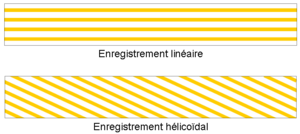
bande magnétique
La bande magnétique est un support permettant l'enregistrement et la lecture d'informations analogiques ou numériques à l'aide d'un magnétophone, d'un magnétoscope ou d’un enregistreur-lecteur de bandes magnétiques. On y lit les informations en mesurant l'aimantation de particules magnétiques déposées sur une fine bande de film plastique souple. On y écrit en modifiant l'orientation de l'aimantation.